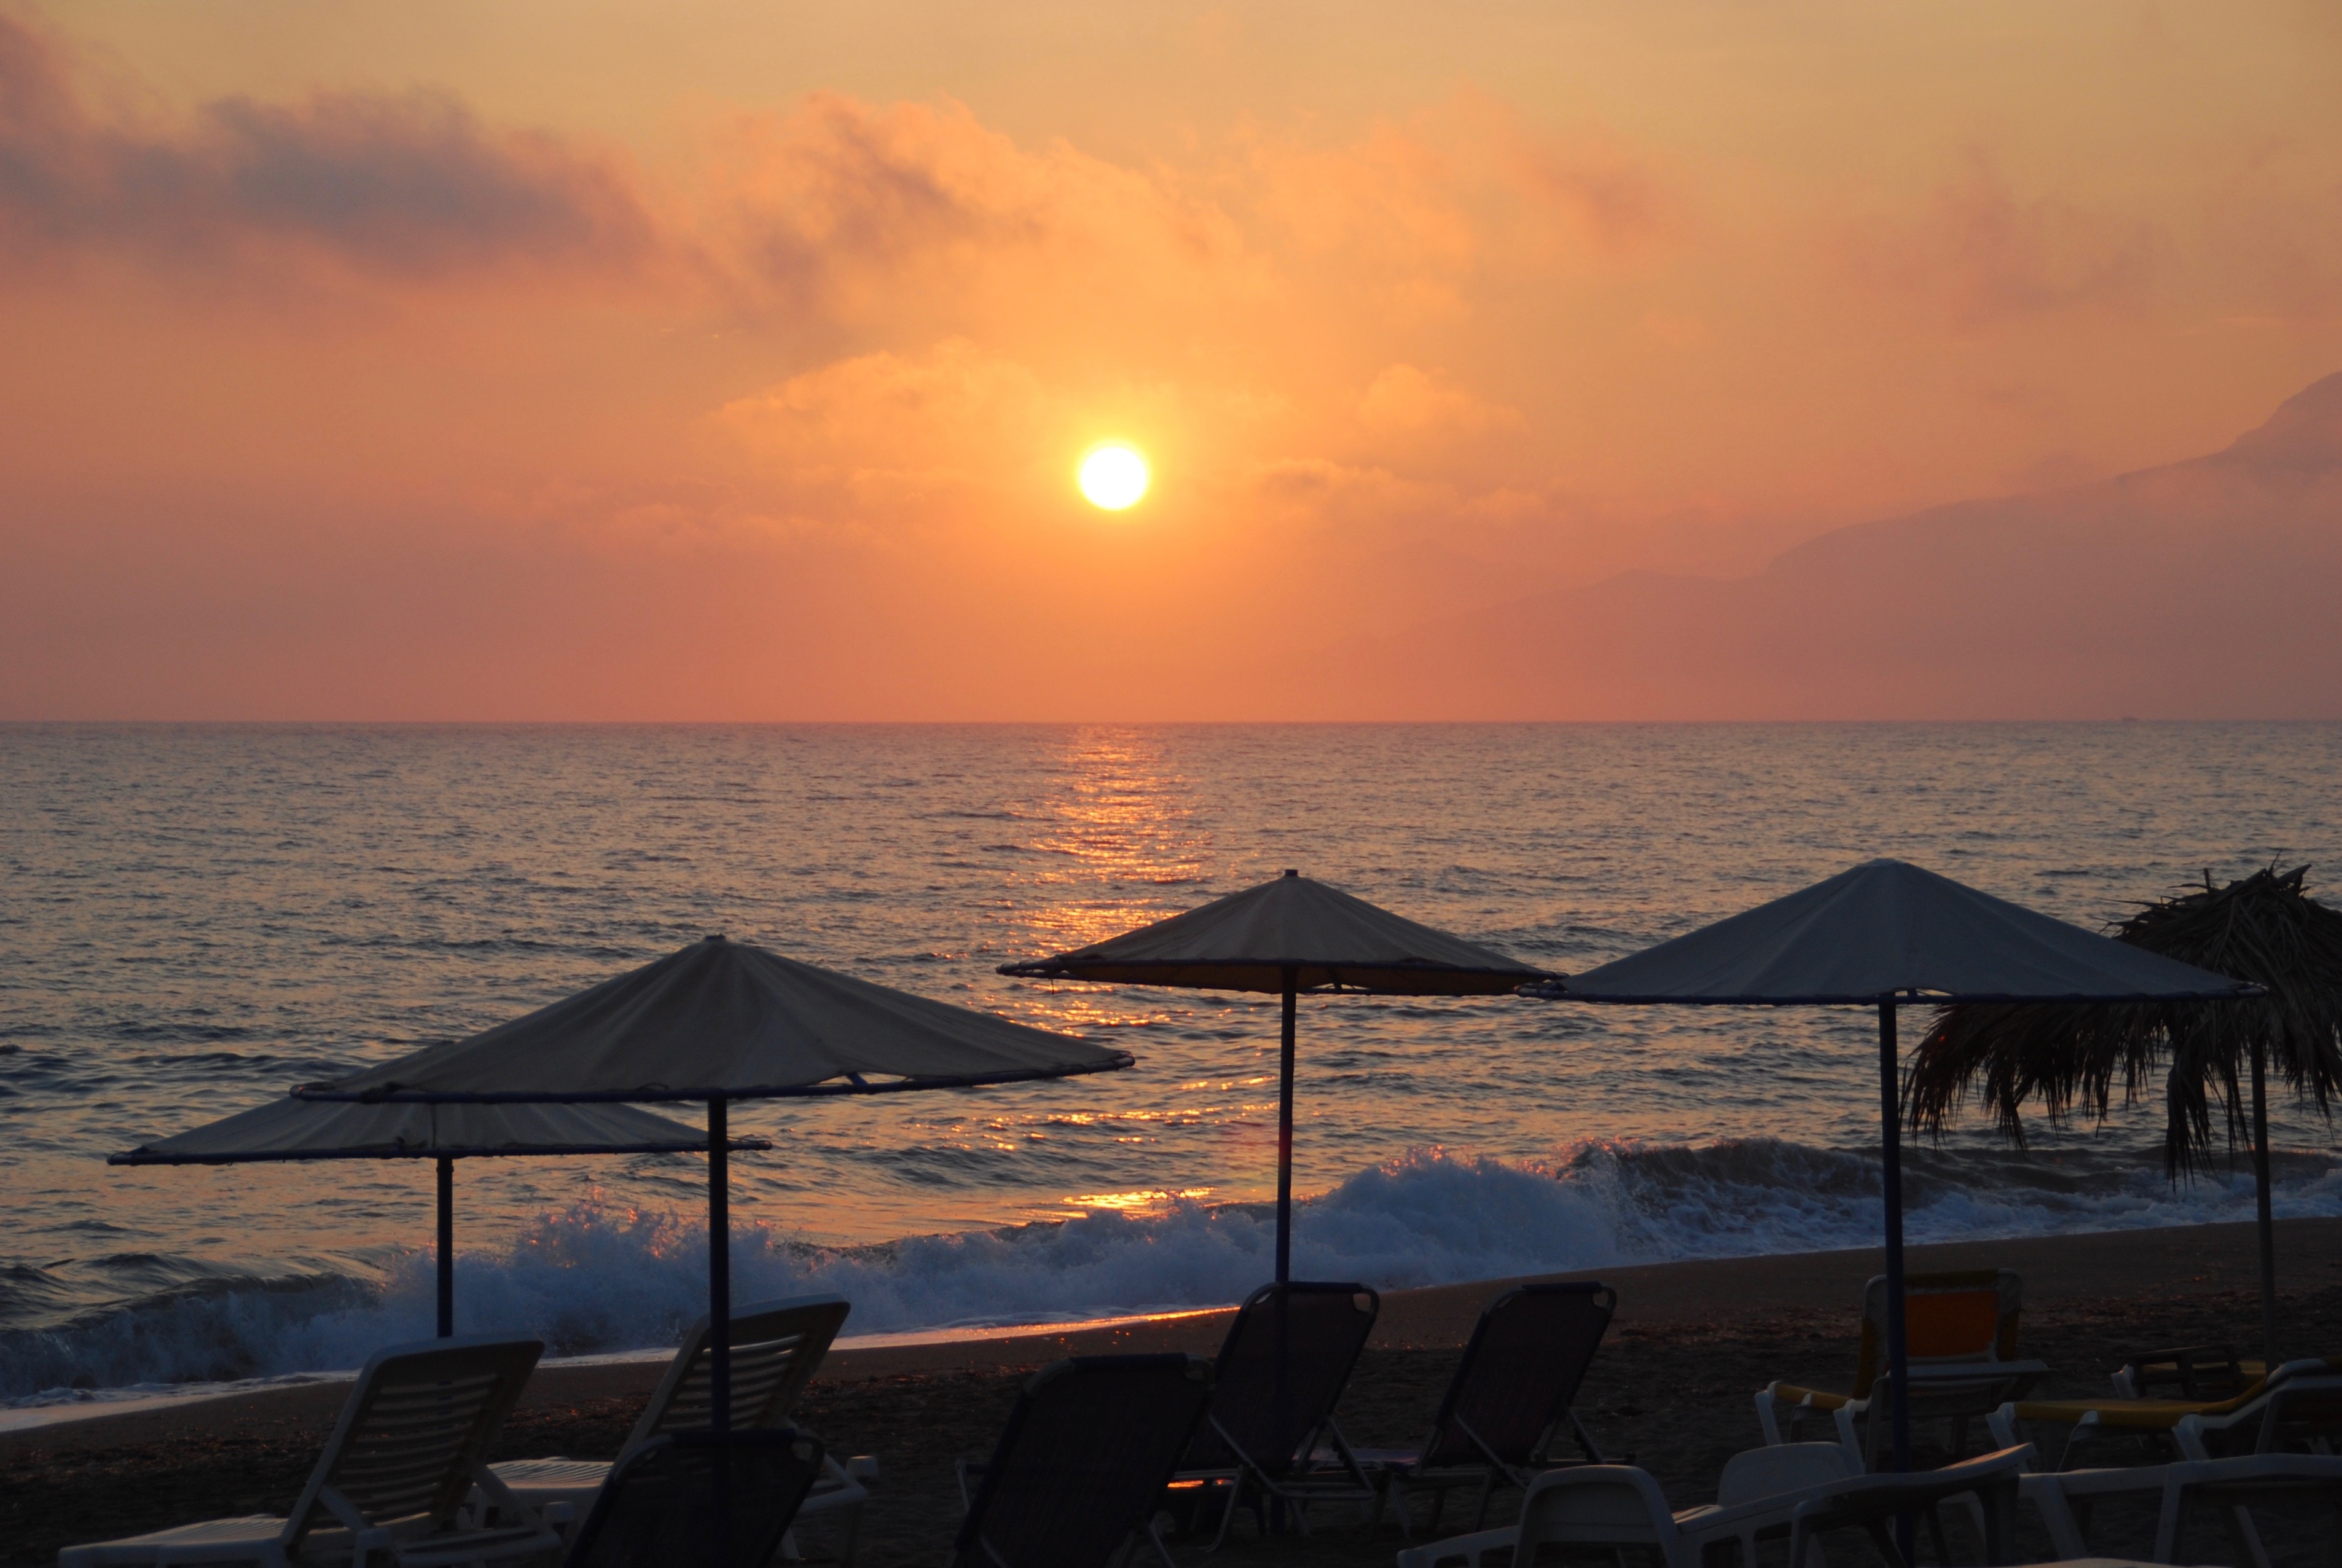
beach, sea, coast, water, ocean, horizon, sun, sunrise, sunset, sunlight, morning, shore, wave, dawn, dusk, evening, bay, abendstimmung, mirroring, cape, crete, afterglow